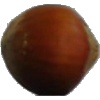
Label: nut_forest